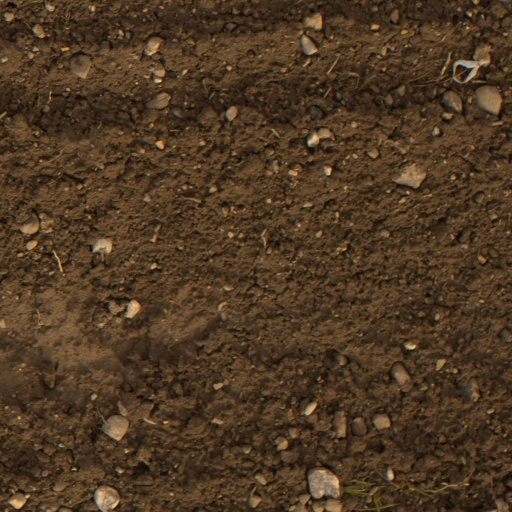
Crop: wheat